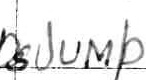
Label: jump